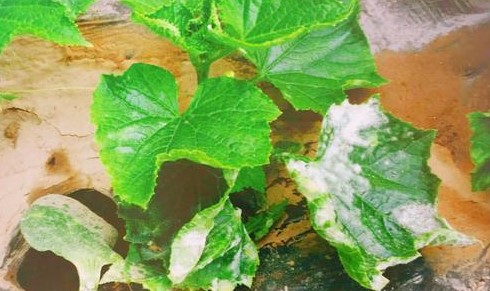
Plant: Cucumber
Disease: cucumber powdery mildew